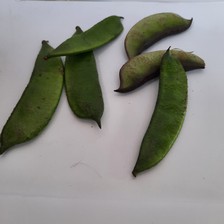
Label: others